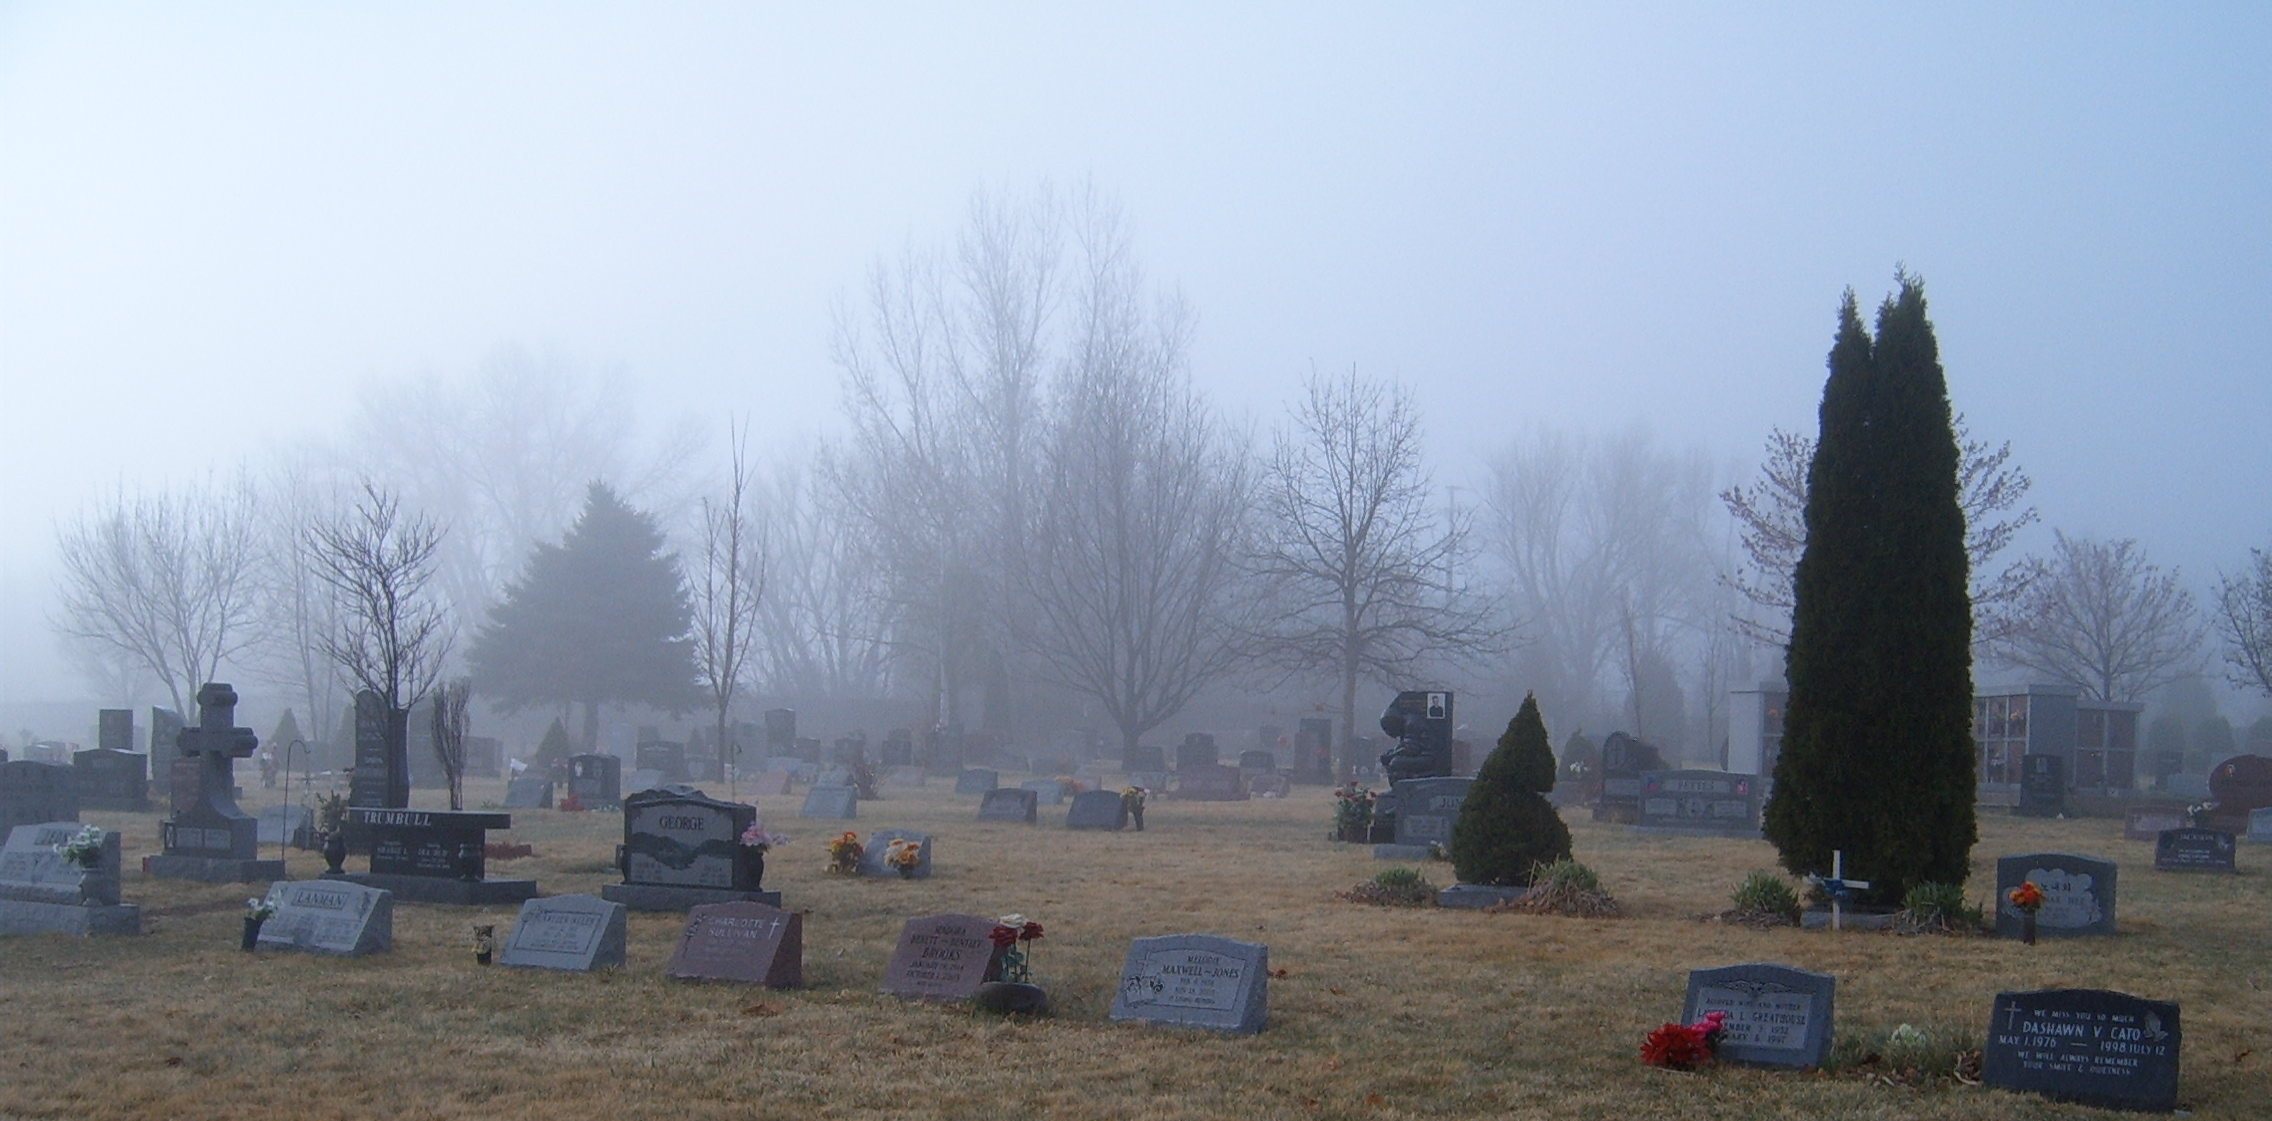
ecosystem, geographical feature, atmospheric phenomenon